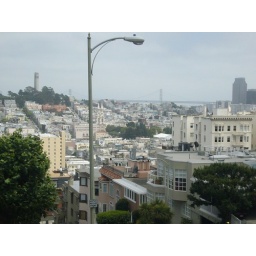
Coit tower and Bay bridge in background